Deeper into Movies

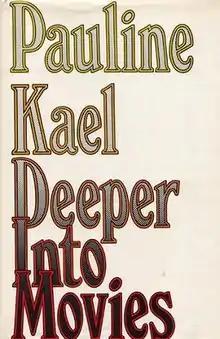
First edition cover

Deeper Into Movies is a collection of 1969 to 1972 movie reviews by American film critic Pauline Kael, published by Little, Brown and Company in 1973. It was the fourth collection of her columns; these were originally published in "The New Yorker". It won the U.S. National Book Award in category Arts and Letters.